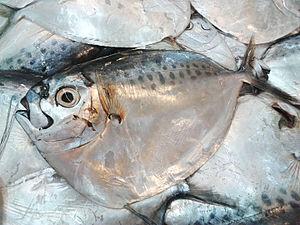
Mene est un genre de poissons à nageoires rayonnées de la famille des Menidae, comprenant des espèces éteintes ayant vécu tout au cours du Cénozoïque c'est-à-dire depuis environ 65 Ma, et une seule espèce vivante : Mene maculata, le poisson-lune ou luneur, un poisson tropical de l'Indo-Pacifique comprimé latéralement très étendu vers le bas.